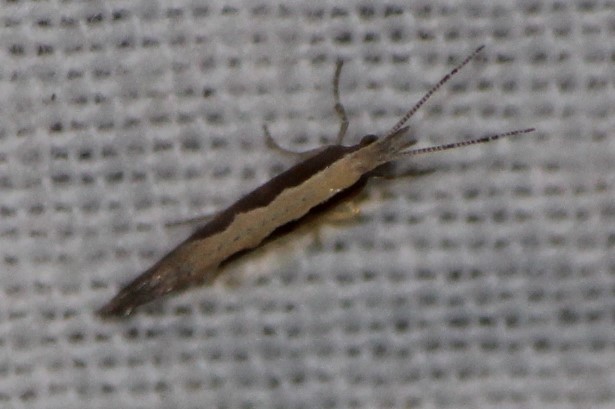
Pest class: diamondback_moth